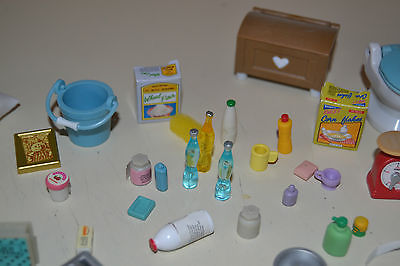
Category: toaster